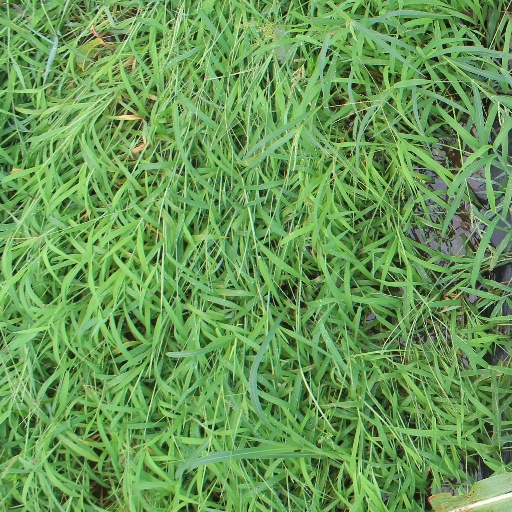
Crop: sorghum